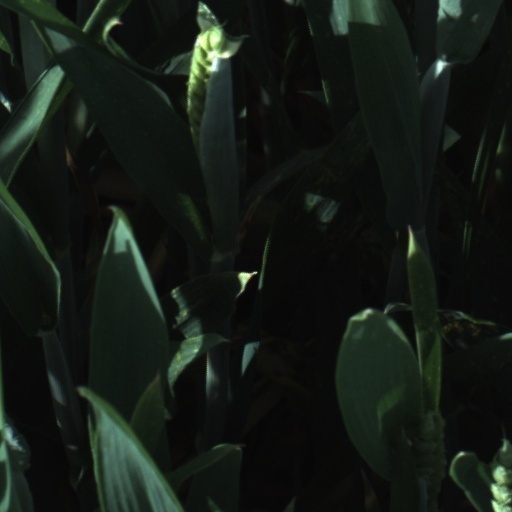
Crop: wheat